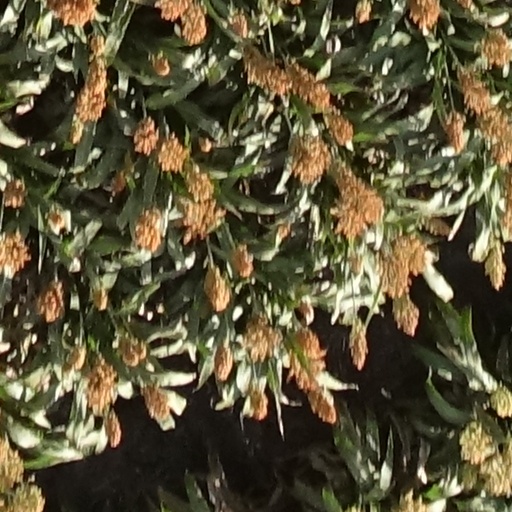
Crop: sorghum